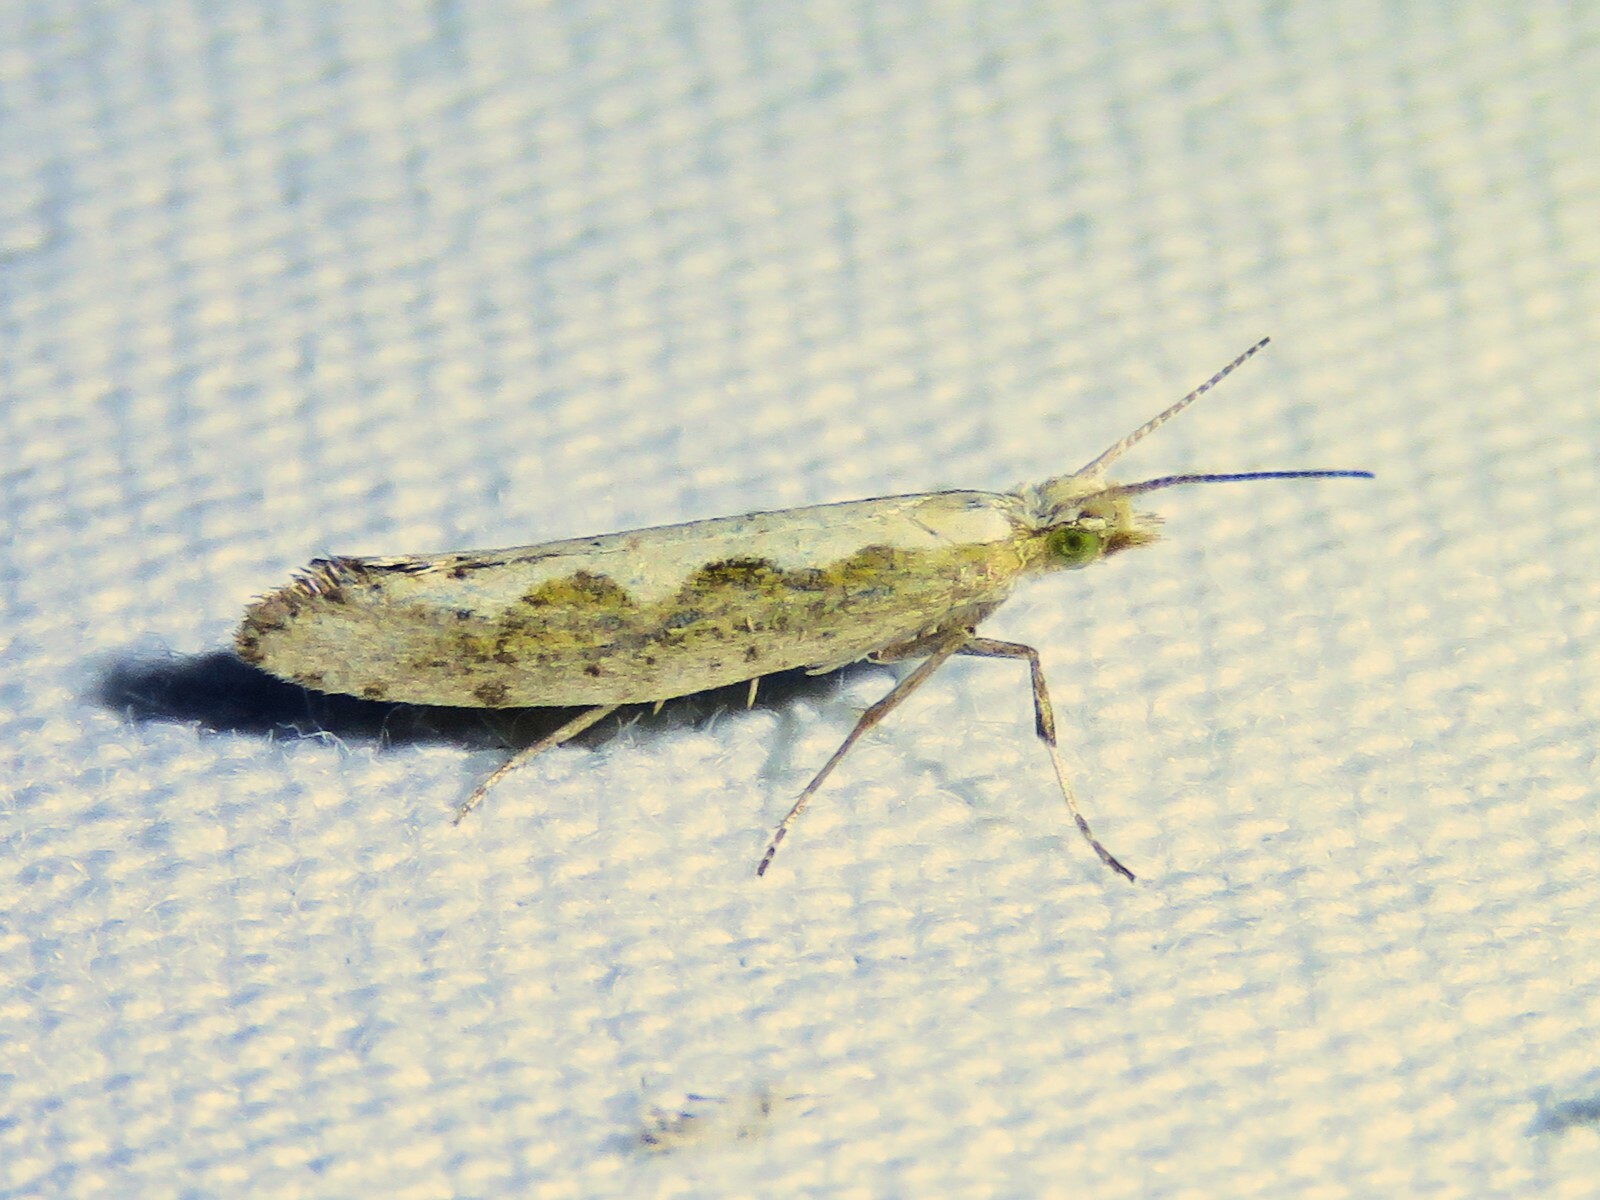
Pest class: diamondback_moth